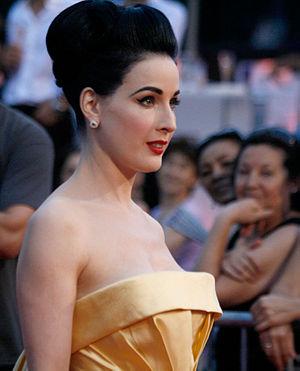
L'œil de biche est un maquillage du dessus de l'œil dont le but est d'agrandir le regard.